Breezer Breezer

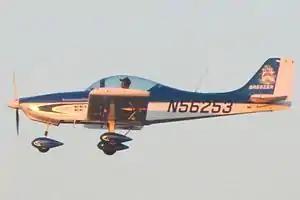

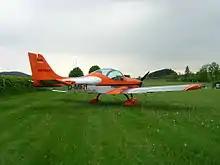
Aerostyle Breezer

The Breezer is a low-wing, single-engine ultralight aircraft, seating two side by side. Designed and built in Germany, it meets both European and US light-sport aircraft requirements and has been in production since 2001.